Maryland Terrapins football

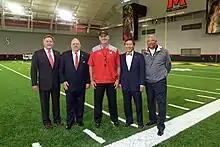
L–R: Unnamed official, Maryland Gov. Hogan, Durkin, UofM Pres. Loh, and AD Anderson during Hogan's visit in 2017, photographed by Tom Nappi at Cole Field House.

On December 2, 2015, the Terps announced the hiring of former Michigan defensive coordinator D. J. Durkin as head coach. Durkin had never before worked as a full-time head coach, though he coached the Florida Gators on an interim basis in the 2015 Birmingham Bowl.